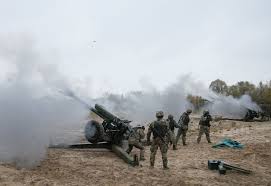
Label: Self Propelled Artillery